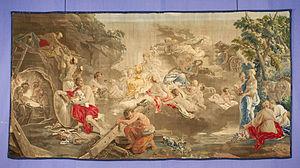
Tapisserie de Louis Lagrenée (1724-1805), tapisserie de basse lisse, laine et soie, vers 1760, 3 x 5,90 m. Collection du musée d'Aubusson, acquisition 2012 avec l'aide du FRAM Limousin,
Louis-Jean-François Lagrenée, dit « Lagrenée l'aîné », né le 21 janvier 1725 à Paris où il est mort le 19 juin 1805, est un peintre français.
La Cité internationale de la tapisserie a ouvert ses portes le 10 juillet 2016. Elle intègre l'ancien musée départemental de la tapisserie d'Aubusson créé en 1982, à l’initiative du Conseil général de la Creuse, afin de présenter l'histoire et les collections de tapisseries d'Aubusson et de Felletin situés dans le département de la Creuse et la région Nouvelle-Aquitaine.